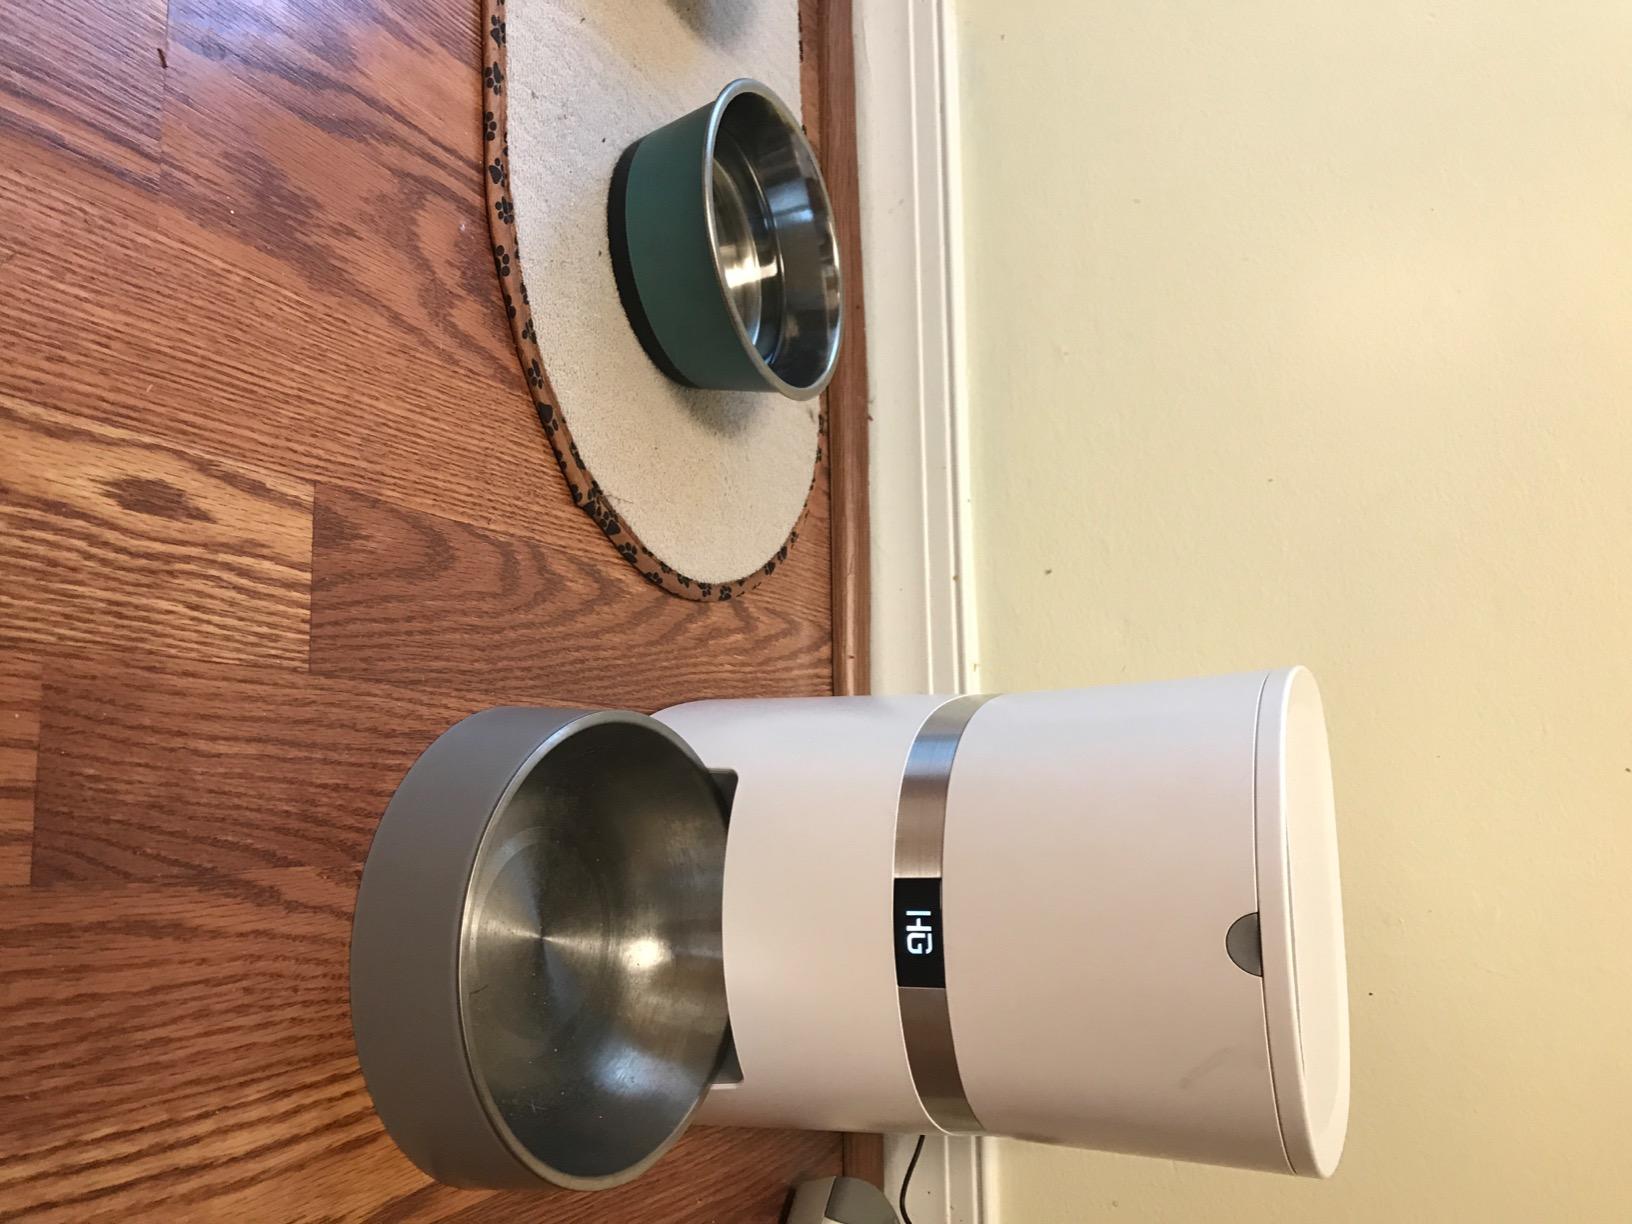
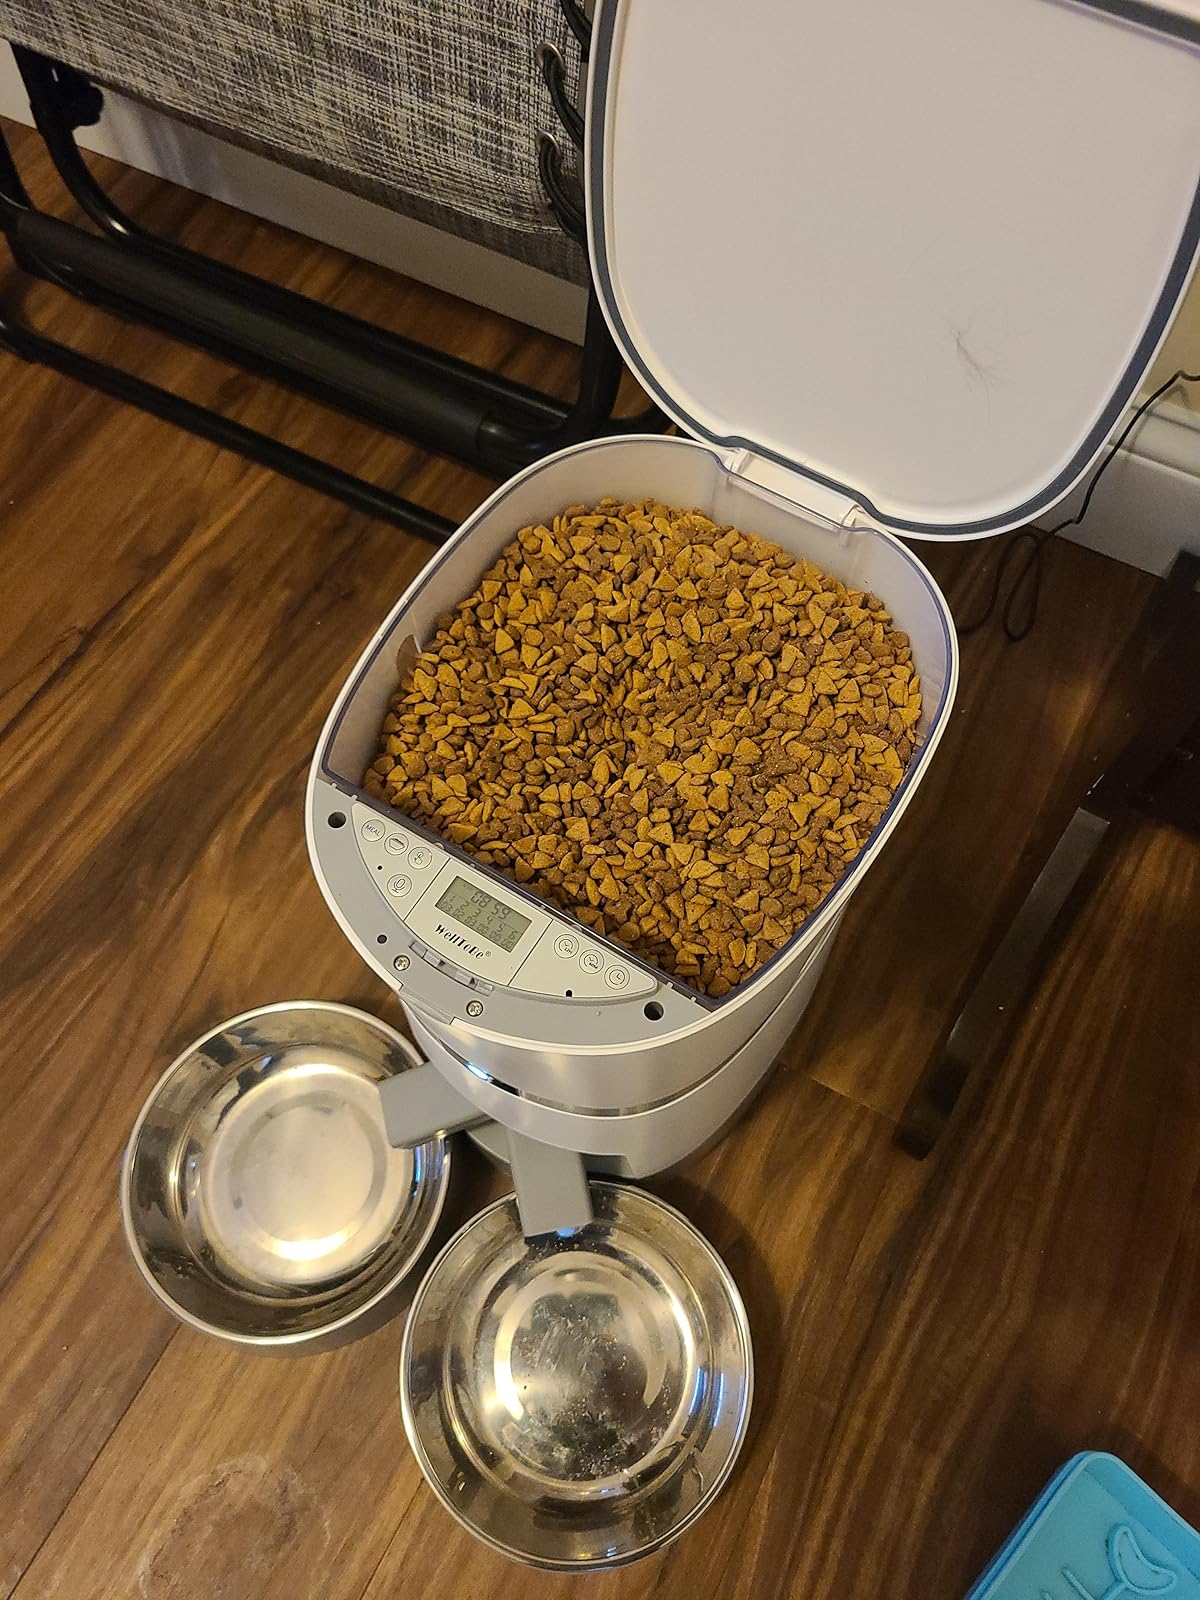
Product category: items_feeder
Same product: no